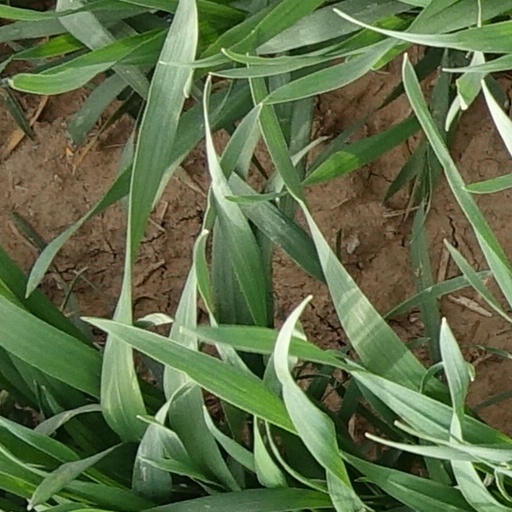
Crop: wheat